Debbie Wasserman Schultz

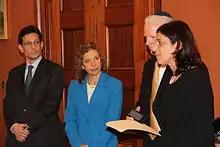
Former House majority leader Eric Cantor, left, Rep. Debbie Wasserman Schultz, second from left, listen as Sheryl and Tuly Wultz talk about the impact of prayer in the life of their son, Daniel Wultz on May 1, 2014, in the Office of the House Majority Leader, Washington, D.C.

Wasserman Schultz supported Israel in the 2014 Gaza War and criticized MSNBC's coverage of it, saying: "Clearly [MSNBC was] highlighting what Israel had done to Gaza and the plight of Palestinians. My first thought was, where is the balance? Where is the spotlight on what Jewish children in Israel go through from being victims of rocket attacks?"